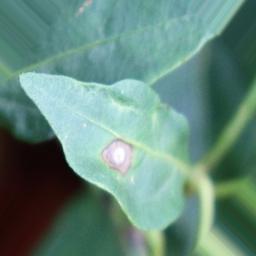
Label: cercospora